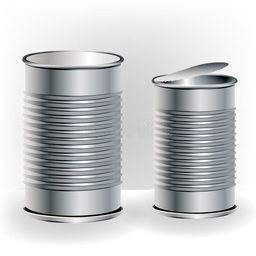
Label: metal